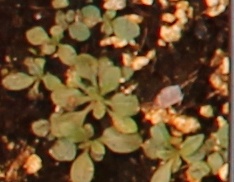
Label: Horseweed